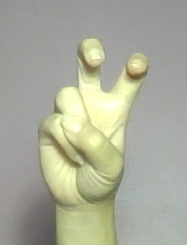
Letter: toot